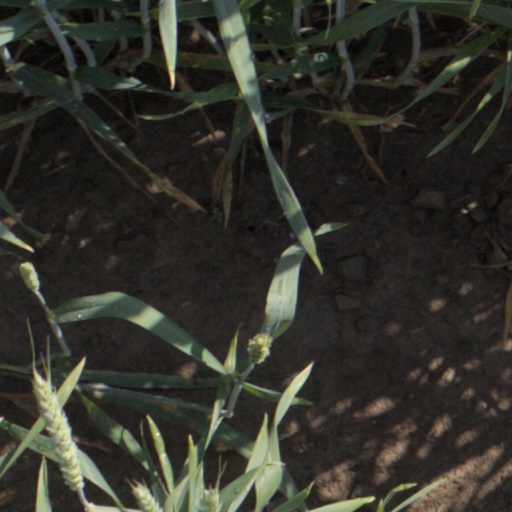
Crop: wheat